Institute for Historical Review

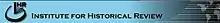

The Institute for Historical Review (IHR) is a United States–based nonprofit organization that promotes Holocaust denial. It is considered by many scholars to be central to the international Holocaust denial movement. Self-described as a "historical revisionist" organization, the IHR promotes antisemitic viewpoints and has links to several neo-Nazi and neo-fascist organizations.